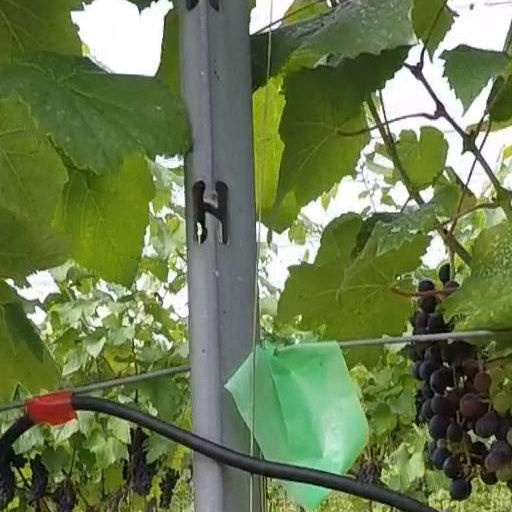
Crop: grape